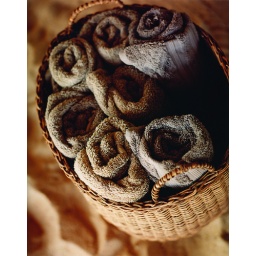
towels are available for hotelguests at the Uxua beach bar. photo by Fernando Lombardi